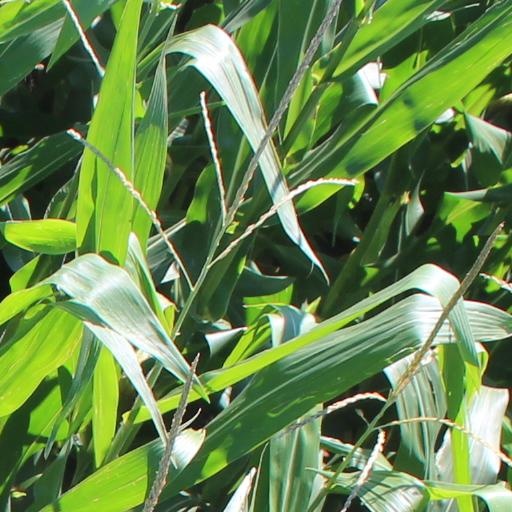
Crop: maize; corn